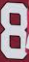
Number: 8